Balfour, Orkney

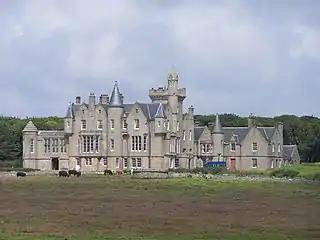
Balfour is dominated by its castle

In 1846 his grandson, David Balfour, inherited the estate, which now encompassed the whole of the island. The following year, he recruited an Edinburgh architect, David Bryce, to transform Cliffdale House into the Scottish Baronial Balfour Castle.